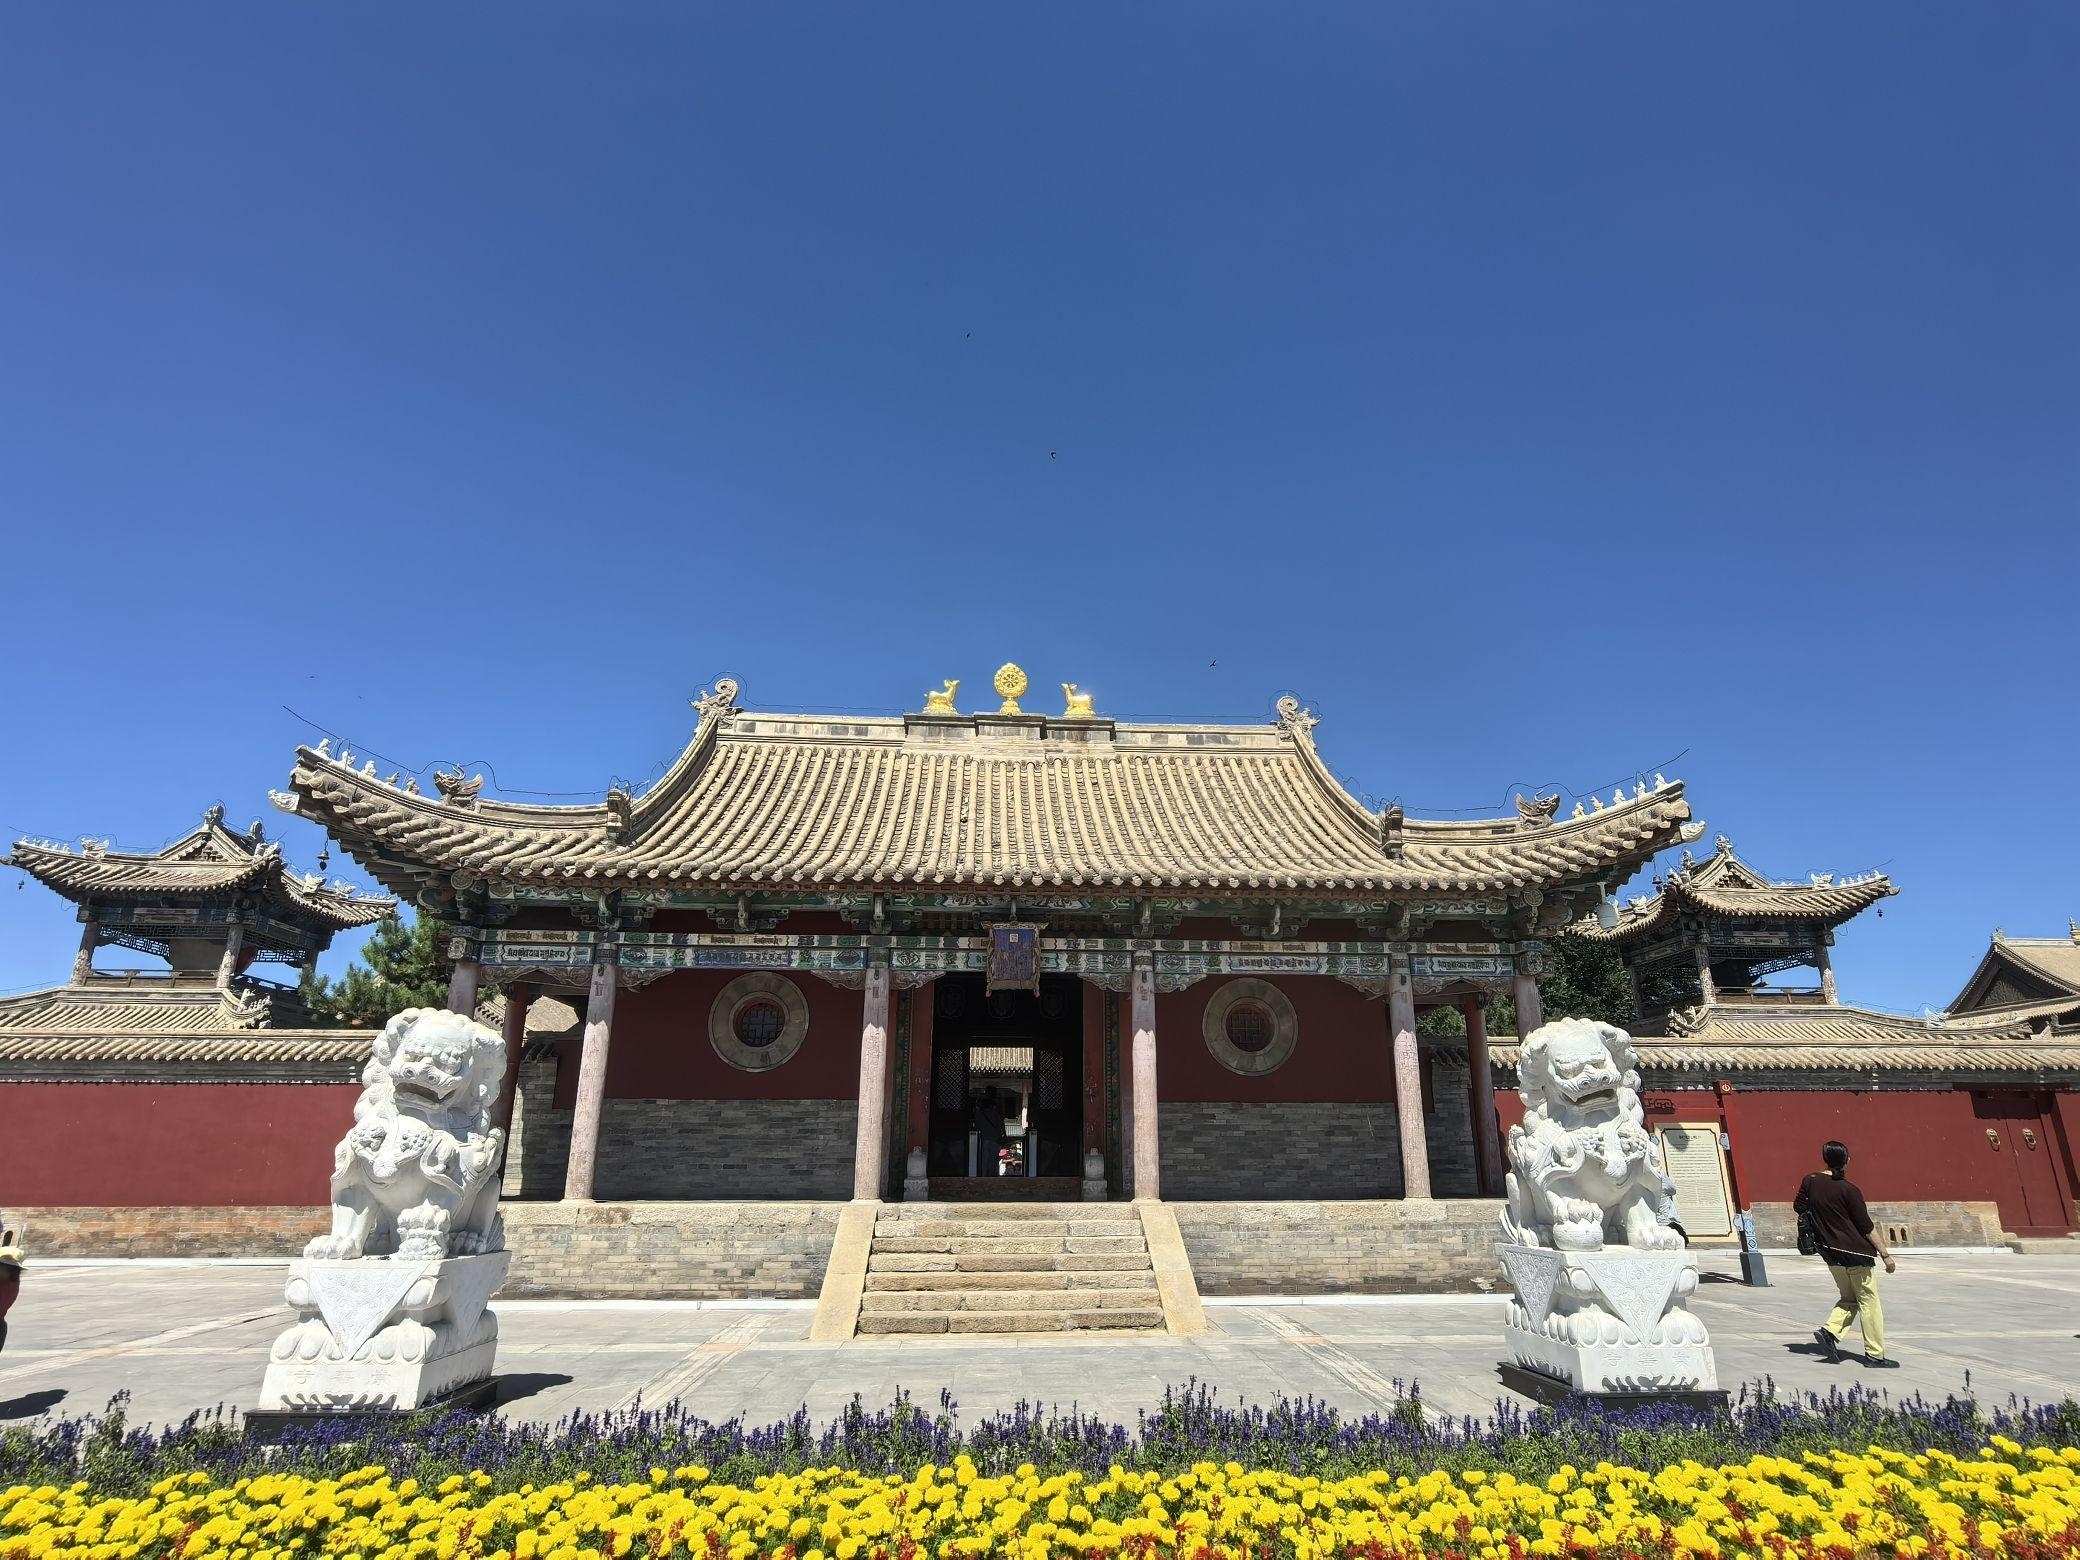
地标名称：贝子庙
所在城市：锡林郭勒盟·锡林浩特市